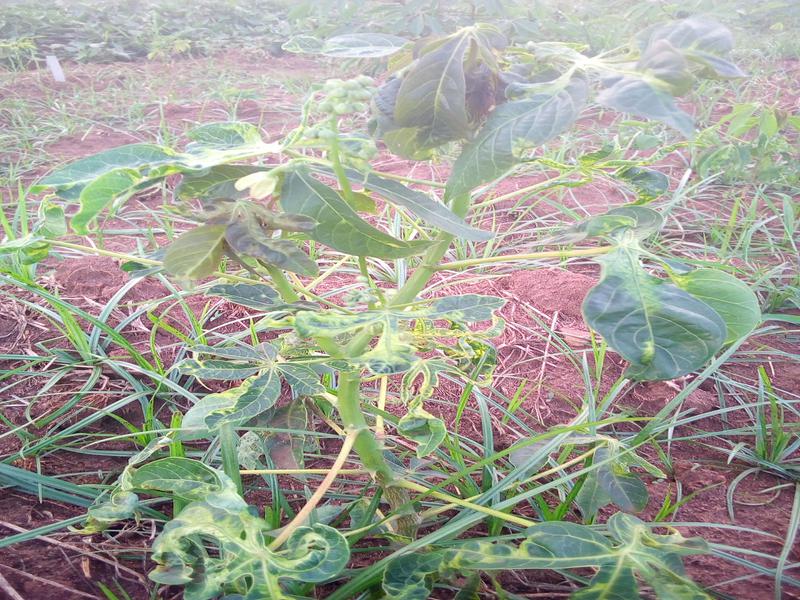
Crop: cassava
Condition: mosaic_disease